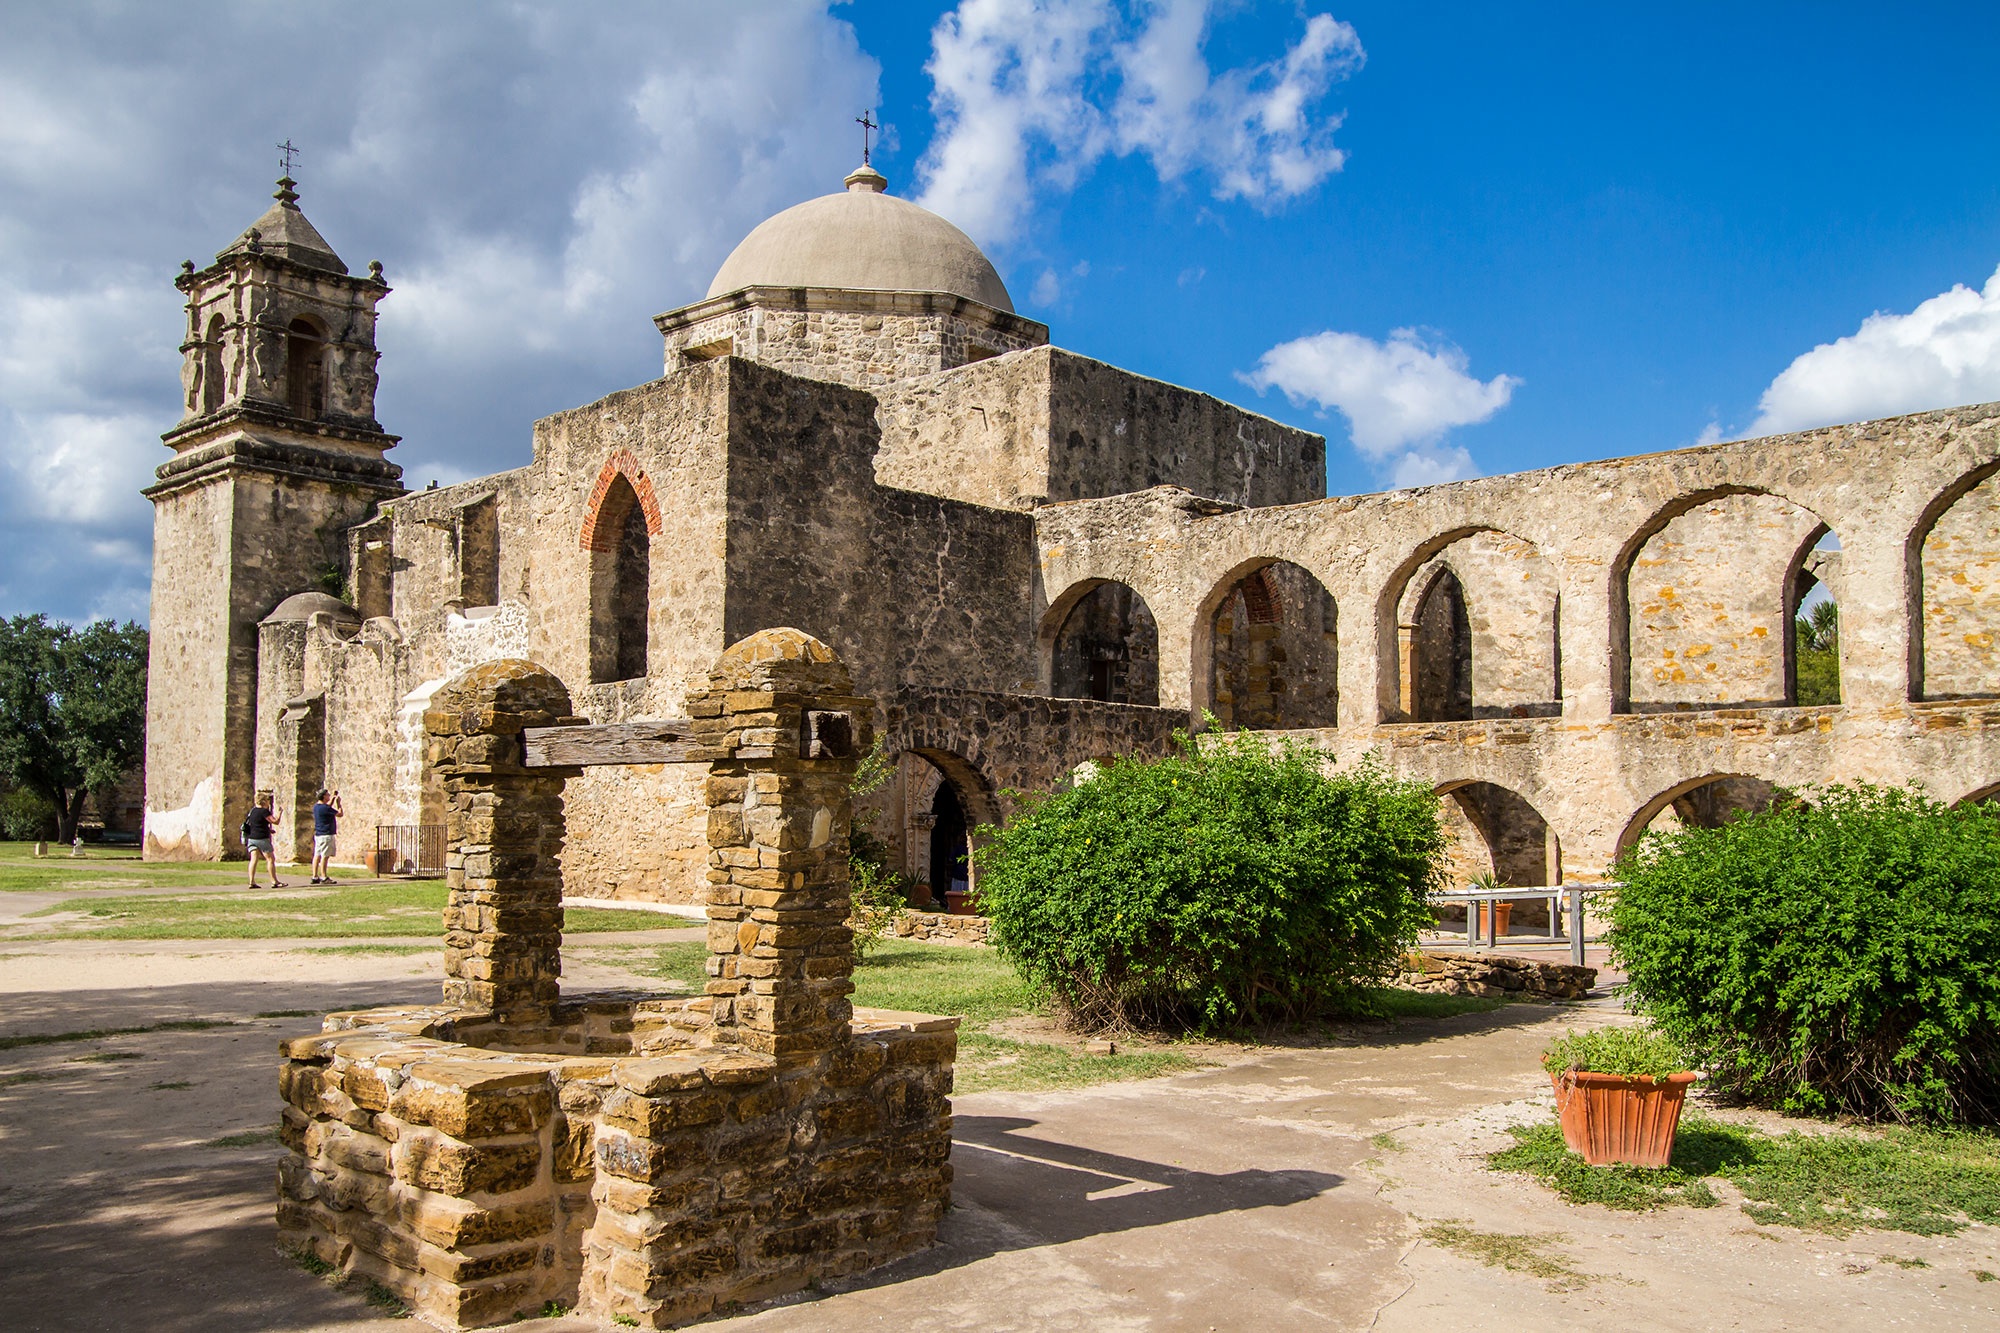
building, arch, landmark, church, chapel, tourism, place of worship, ruins, monastery, abbey, estate, historic site, ancient history, byzantine architecture, spanish missions in california